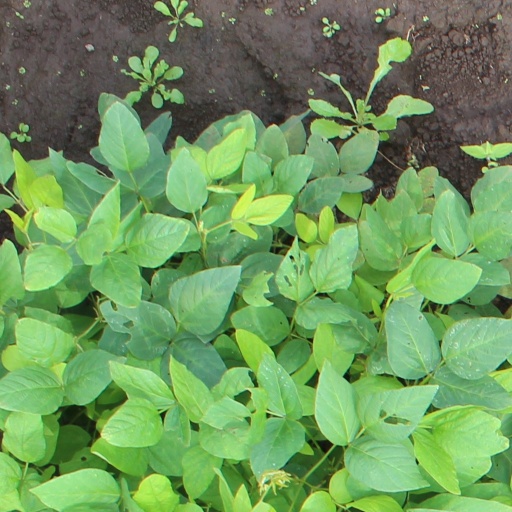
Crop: soybean